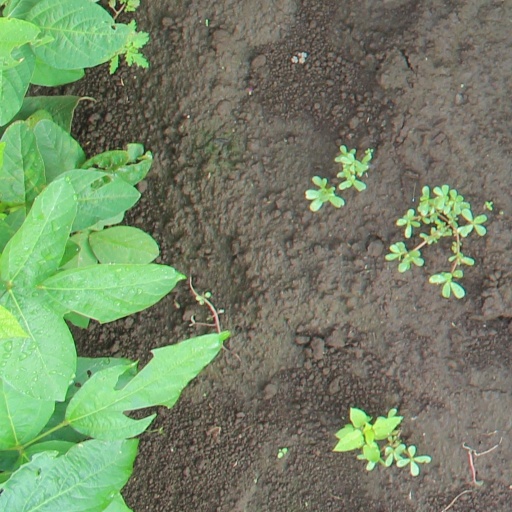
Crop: soybean